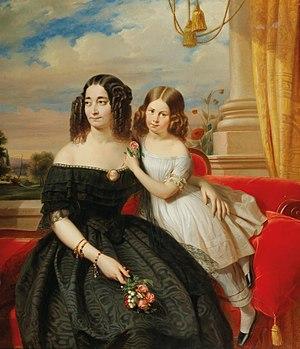
Jacobus Josephus Eeckhout ou Jacques Joseph Eeckhout, né le 6 ou 8 février 1793 à Anvers et mort le 25 décembre 1861 à Paris, est un peintre, sculpteur, pastelliste, aquarelliste et lithographe flamand et directeur de l'Académie royale des beaux-arts de La Haye.